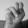
ASL letter: N